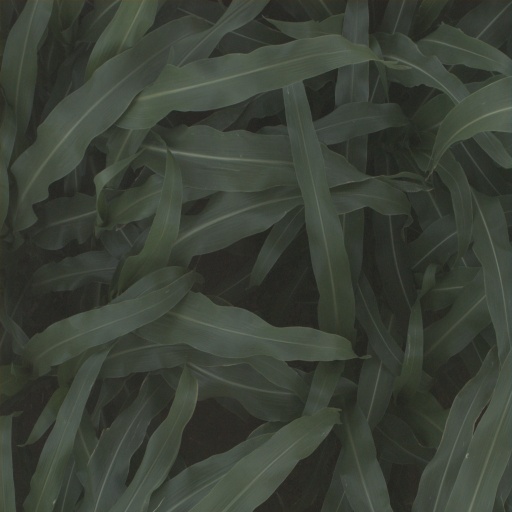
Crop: sorghum